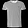
Label: T - shirt / top